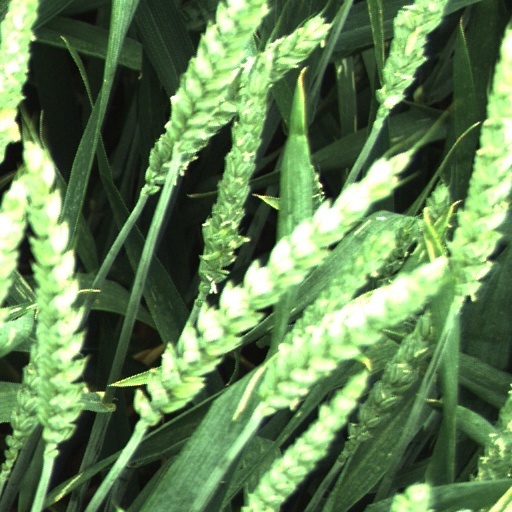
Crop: wheat